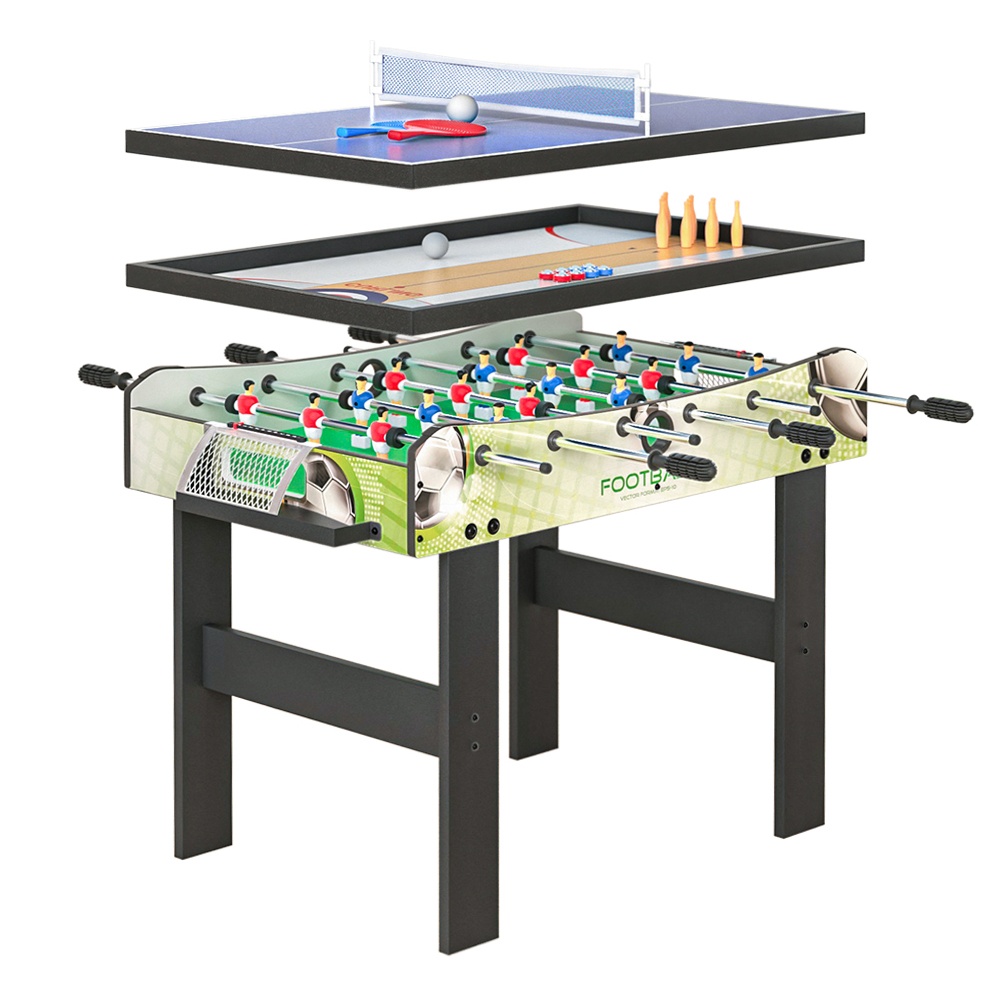
4-In-1 Soccer Table Tennis Bowling Shuffleboard Game Foosball Games Gift
Make the most of your entertainment at home or work with the 4-in-1 Games Table. Our table combines all the classic family-friendly arcade and bar games including table soccer, table tennis, table bowling and shuffleboard. The table is made from quality MDF board and includes stable feet to keep your game steady, anti-slip handles and ABS moulded soccer player figurines. Easily switch between games by placing the appropriate tabletop. All game accessories are included so you can enjoy realistic gameplay right away. Entertainment for all ages and preferences, the 4-in-1 Games Table is perfect for the whole family. Features 4-In-1: Soccer, table tennis, bowling and shuffleboard game Easily switch from one game to another All game pieces and accessories Included Quality MDF board made Anti-slip handles Durable ABS-moulded players Convenient score counter Stable feet Space-saving design Specifications: Overall dimensions: L 80.5cm x W 51cm x H 63.7cm Frame material: MDF board Players: ABS moulded Accessories: All pieces for 4 games Package Content 4-in-1 Games Table x 1 Table soccer set x 1 Table tennis set x 1 Table bowling set x 1 Shuffleboard set x 1 Installation instruction x 1 This product comes with 1 year warranty
Brand: OZBasket
Category: Sporting Goods > Indoor Games > Multi-Game Tables > Flip Multi-Game Tables